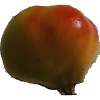
Label: Apple Red Yellow 2